Elgin Marbles

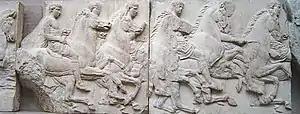
Section of a frieze from the Elgin (Parthenon) Marbles

The artefacts held in London suffered from 19th-century pollution which persisted until the mid-20th century and have suffered irreparable damage by previous cleaning methods employed by British Museum staff.